Qerzech Shirikhuqo

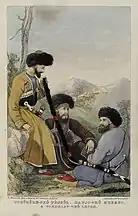

He was involved in battles since his youth. Just like the Yecheniqo brothers, he always rushed to fight against the Russians, save villages from Russian occupation and free captives. The detachment led by him took active part in the battles of 1840, in which the Black Sea coastline was invaded by Russia. Because of his bravery, he became the hero of many legends and historical songs. His martial arts, military genius and incomparable courage brought him great fame not only in the Caucasus, but also (thanks to foreign representatives) in European states. In the memories of the British, he appears as a very colorful figure, a fearless knight with an indomitable character. James Bell named him "Richard the Lionhearted Circassian".